Sun Li-jen

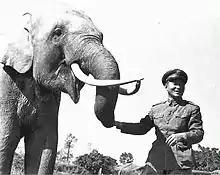
Sun Li-jen with the popular army elephant Lin Wang

First, Sun was reassigned as the ceremonial chief military adviser to Chiang Kai-shek in June 1954, preventing him from directly controlling any troops. In 1950, Chiang Ching-kuo became director of his father's secret police, a position he held until 1965. Chiang Ching-kuo, educated in the Soviet Union, initiated Soviet style military structure, reorganizing and Sovietizing the officer corps while instituting surveillance. Sun Li-jen, who was educated at the American Virginia Military Institute, opposed this system. On May 25, one of General Sun's subordinates, Lieutenant-Colonel Kuo Ting-liang, was arrested by Chiang Ching-kuo's associate, internal security chief Mao Jen-feng, and tortured into admitting conspiracy with a communist agent. On August 20, 1955, Sun was officially relieved from his duties and put under house arrest. A nine-person committee under Vice-president Chen Cheng was set up to investigate General Sun's involvement in the alleged spy case. The CIA also allegedly wanted to help Sun take control of Taiwan and declare its independence. Sun, in addition to being under suspicion of collaborating with the CIA, was also accused of negligence in allowing his subordinate to participate in an alleged revolt involving Communist agents. One source suggests that the "plot" may simply have been a plan to present a petition to Generalissimo Chiang to do away with the army system of political commissars.